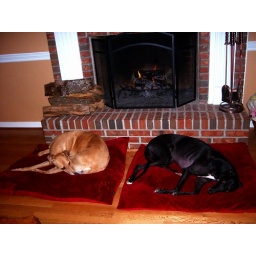
My girls, Champagne, the red fawn greyhound and Bailey, the black greyhound napping by the fire on a cool Autumn evening.